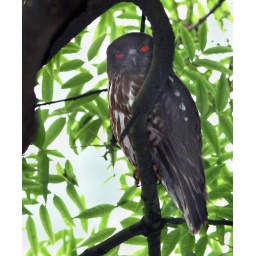
A migrant bird perched in a tree overhanging the cliff cut containing the Leshan Buddha, May 14, 2007